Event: Nepal Earthquake
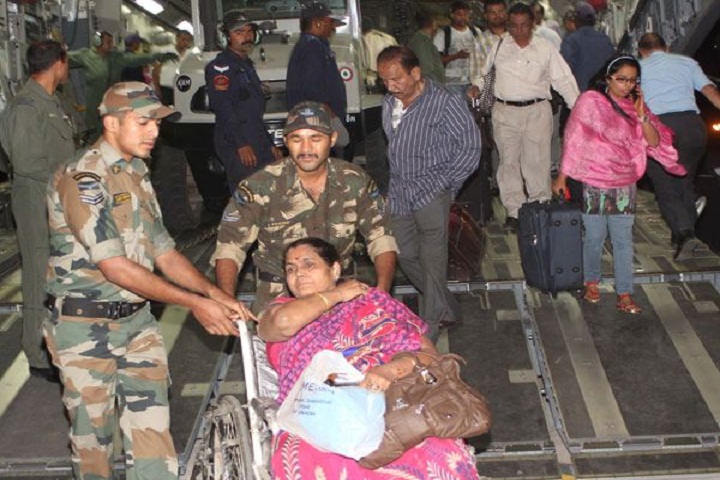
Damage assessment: no_damage